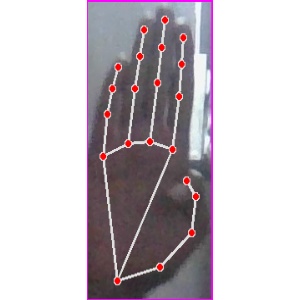
अक्षर: झ